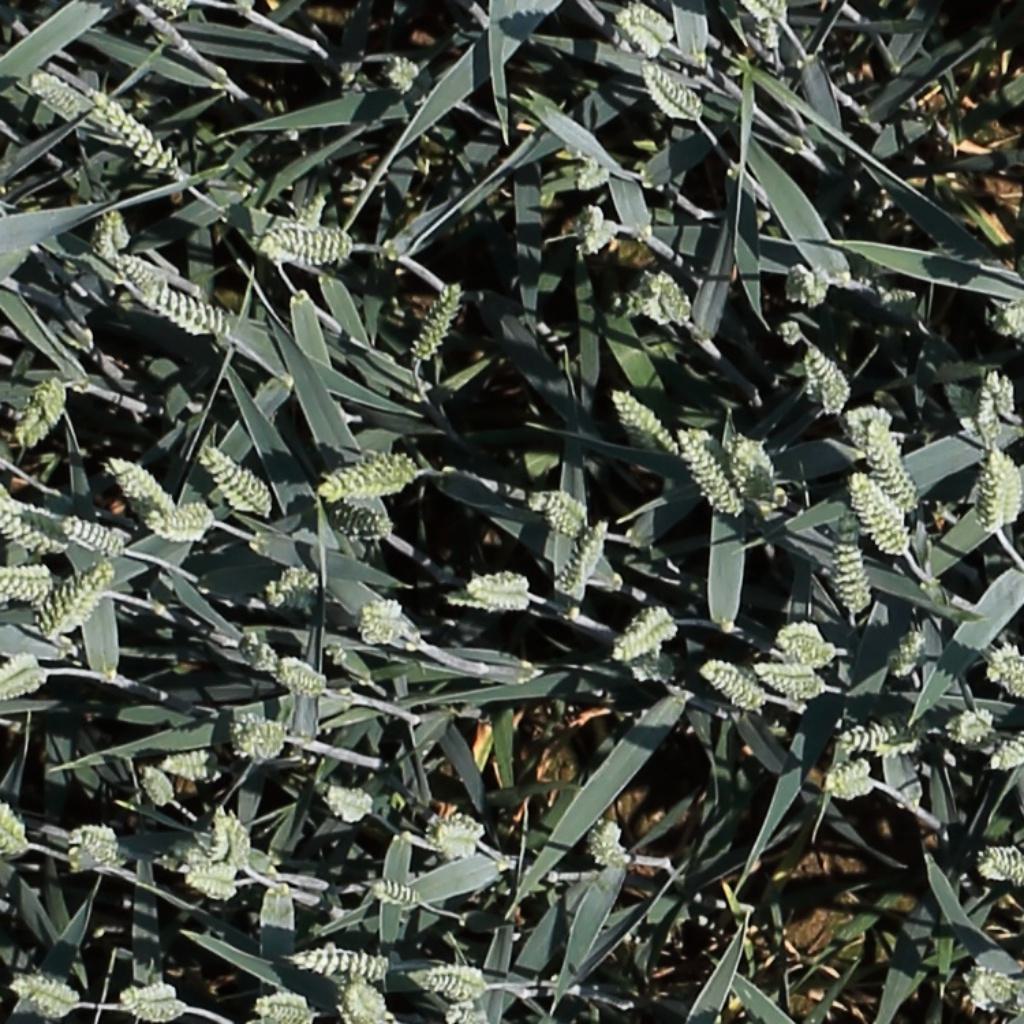
Country: Switzerland
Location: Usask
Wheat development stage: Filling